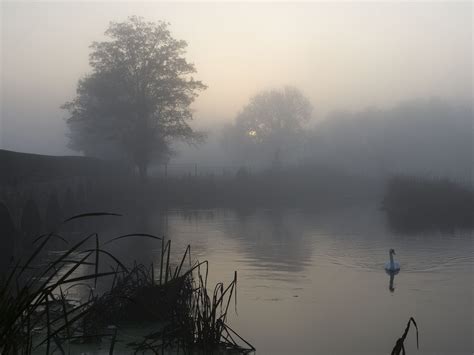
Weather: foggy or hazy